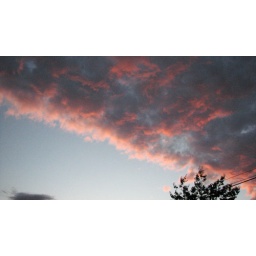
sitting backward in my seat, taking pictures of the pretty sky